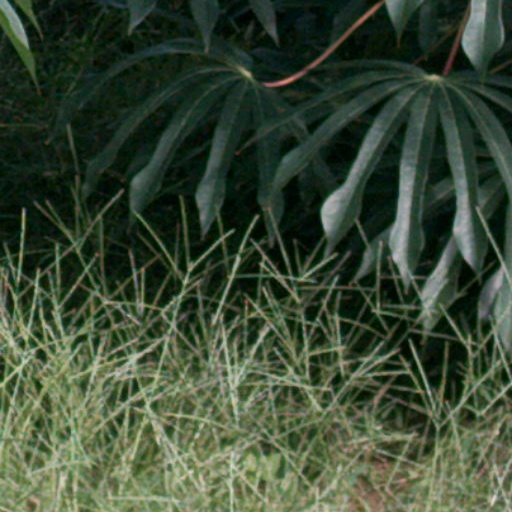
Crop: cassava